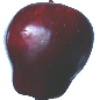
Label: red_delicious_apple